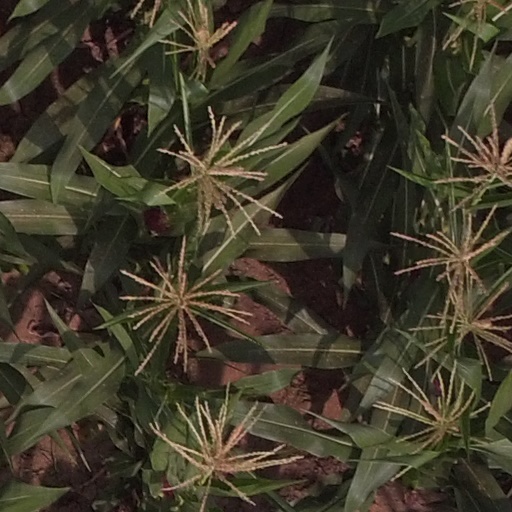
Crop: maize; corn